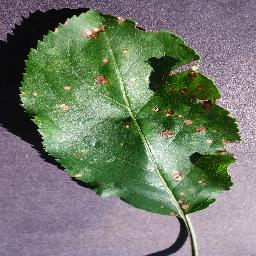
Label: Apple___Black_rot